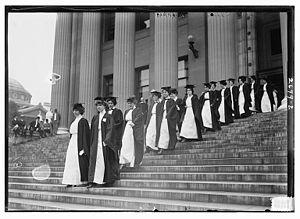
Le Barnard College est une faculté d'arts libéraux affiliée à l'université Columbia et réservée aux femmes. Il est situé dans la ville de New York aux États-Unis.